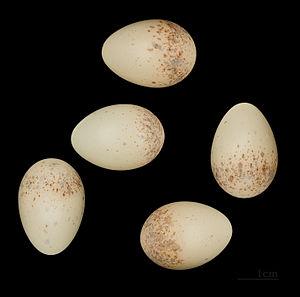
La Pie-grièche écorcheur est une espèce de passereaux de la famille des Laniidae.